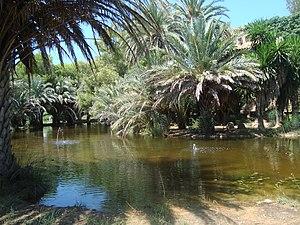
La Tour de Capicorb est une tour de guet qui est située dans le hameau de Capicorb, sur le territoire de la commune d'Alcalà de Xivert.